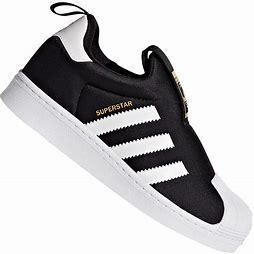
Brand: adidas
Model: originals Adidas Originals Superstar 360 I